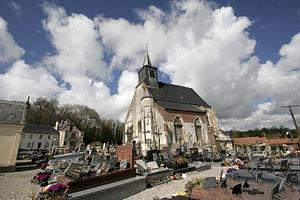
Montcavrel église This building is classé au titre des Monuments Historiques. It is indexed in the Base Mérimée, a database of architectural heritage maintained by the French Ministry of Culture,
Cet article recense une partie des monuments historiques du Pas-de-Calais, en France.
Montcavrel est une commune française située dans le département du Pas-de-Calais en région Hauts-de-France.